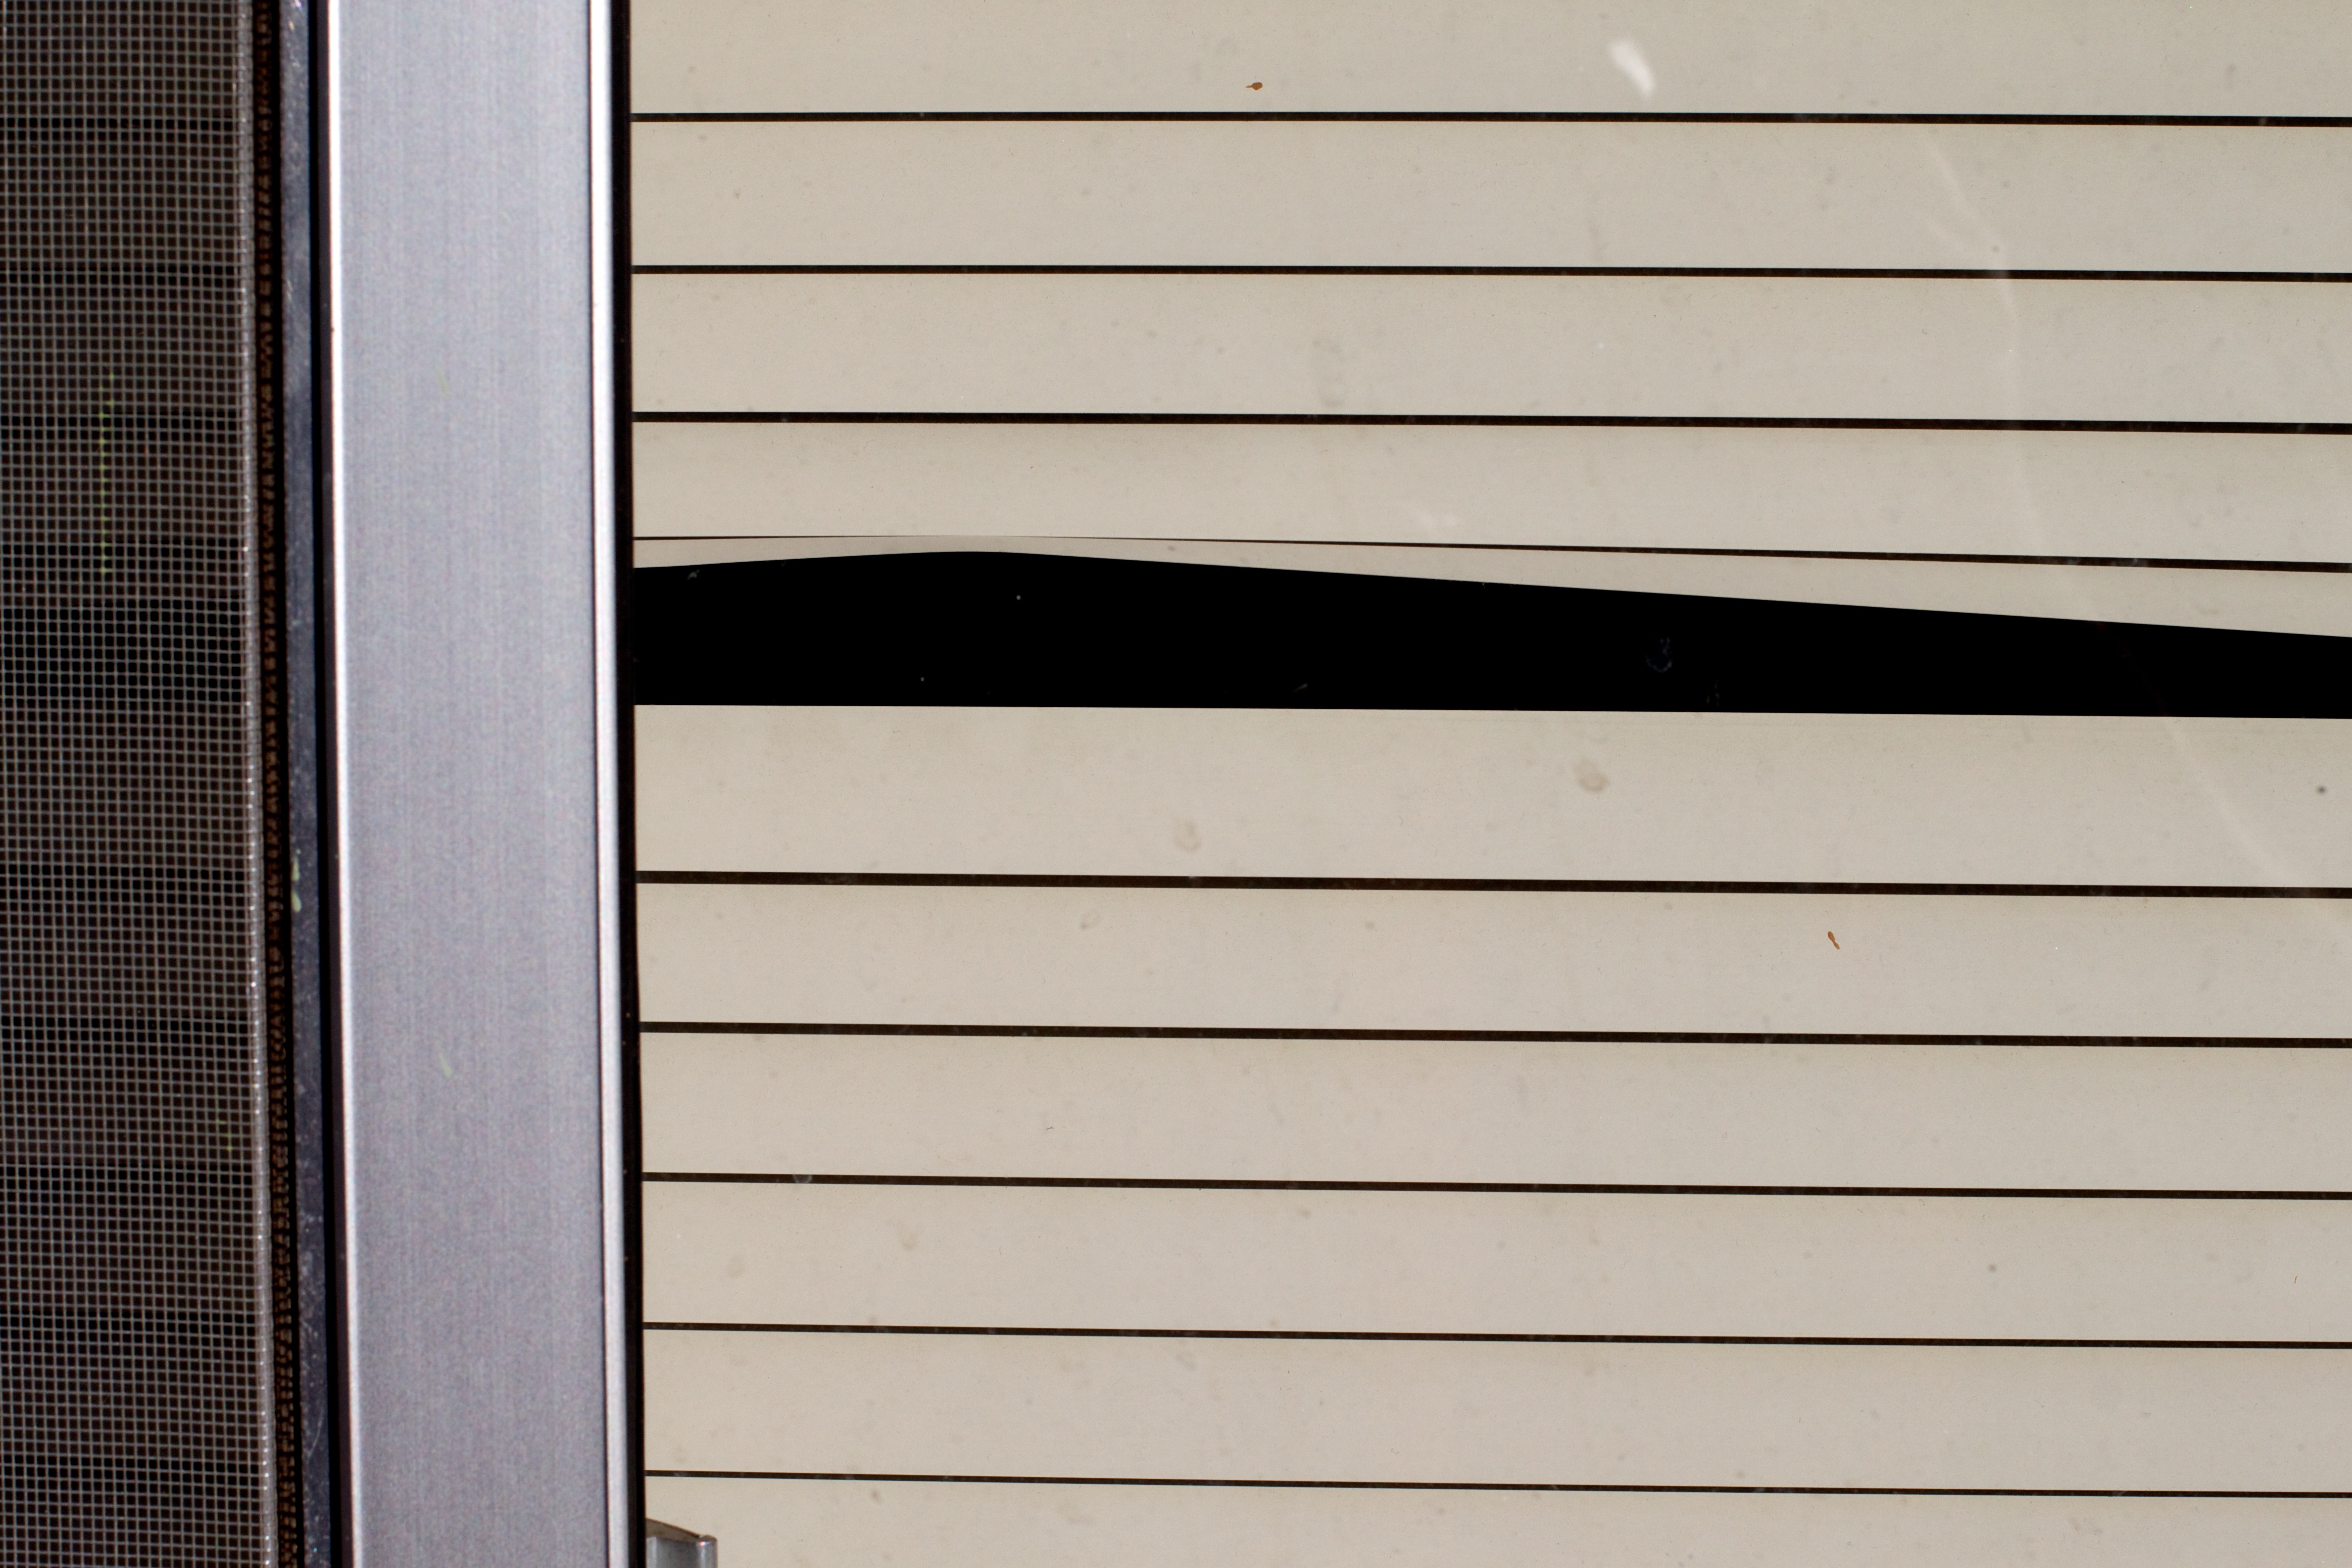
wood, floor, window, wall, line, furniture, door, interior design, window blind, dailyshoot, siding, garage door, window covering, window treatment, wood stain